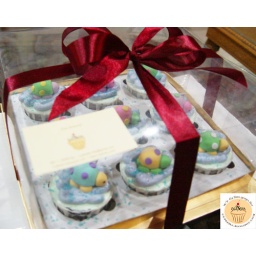
Turtles in a box and red ribbon